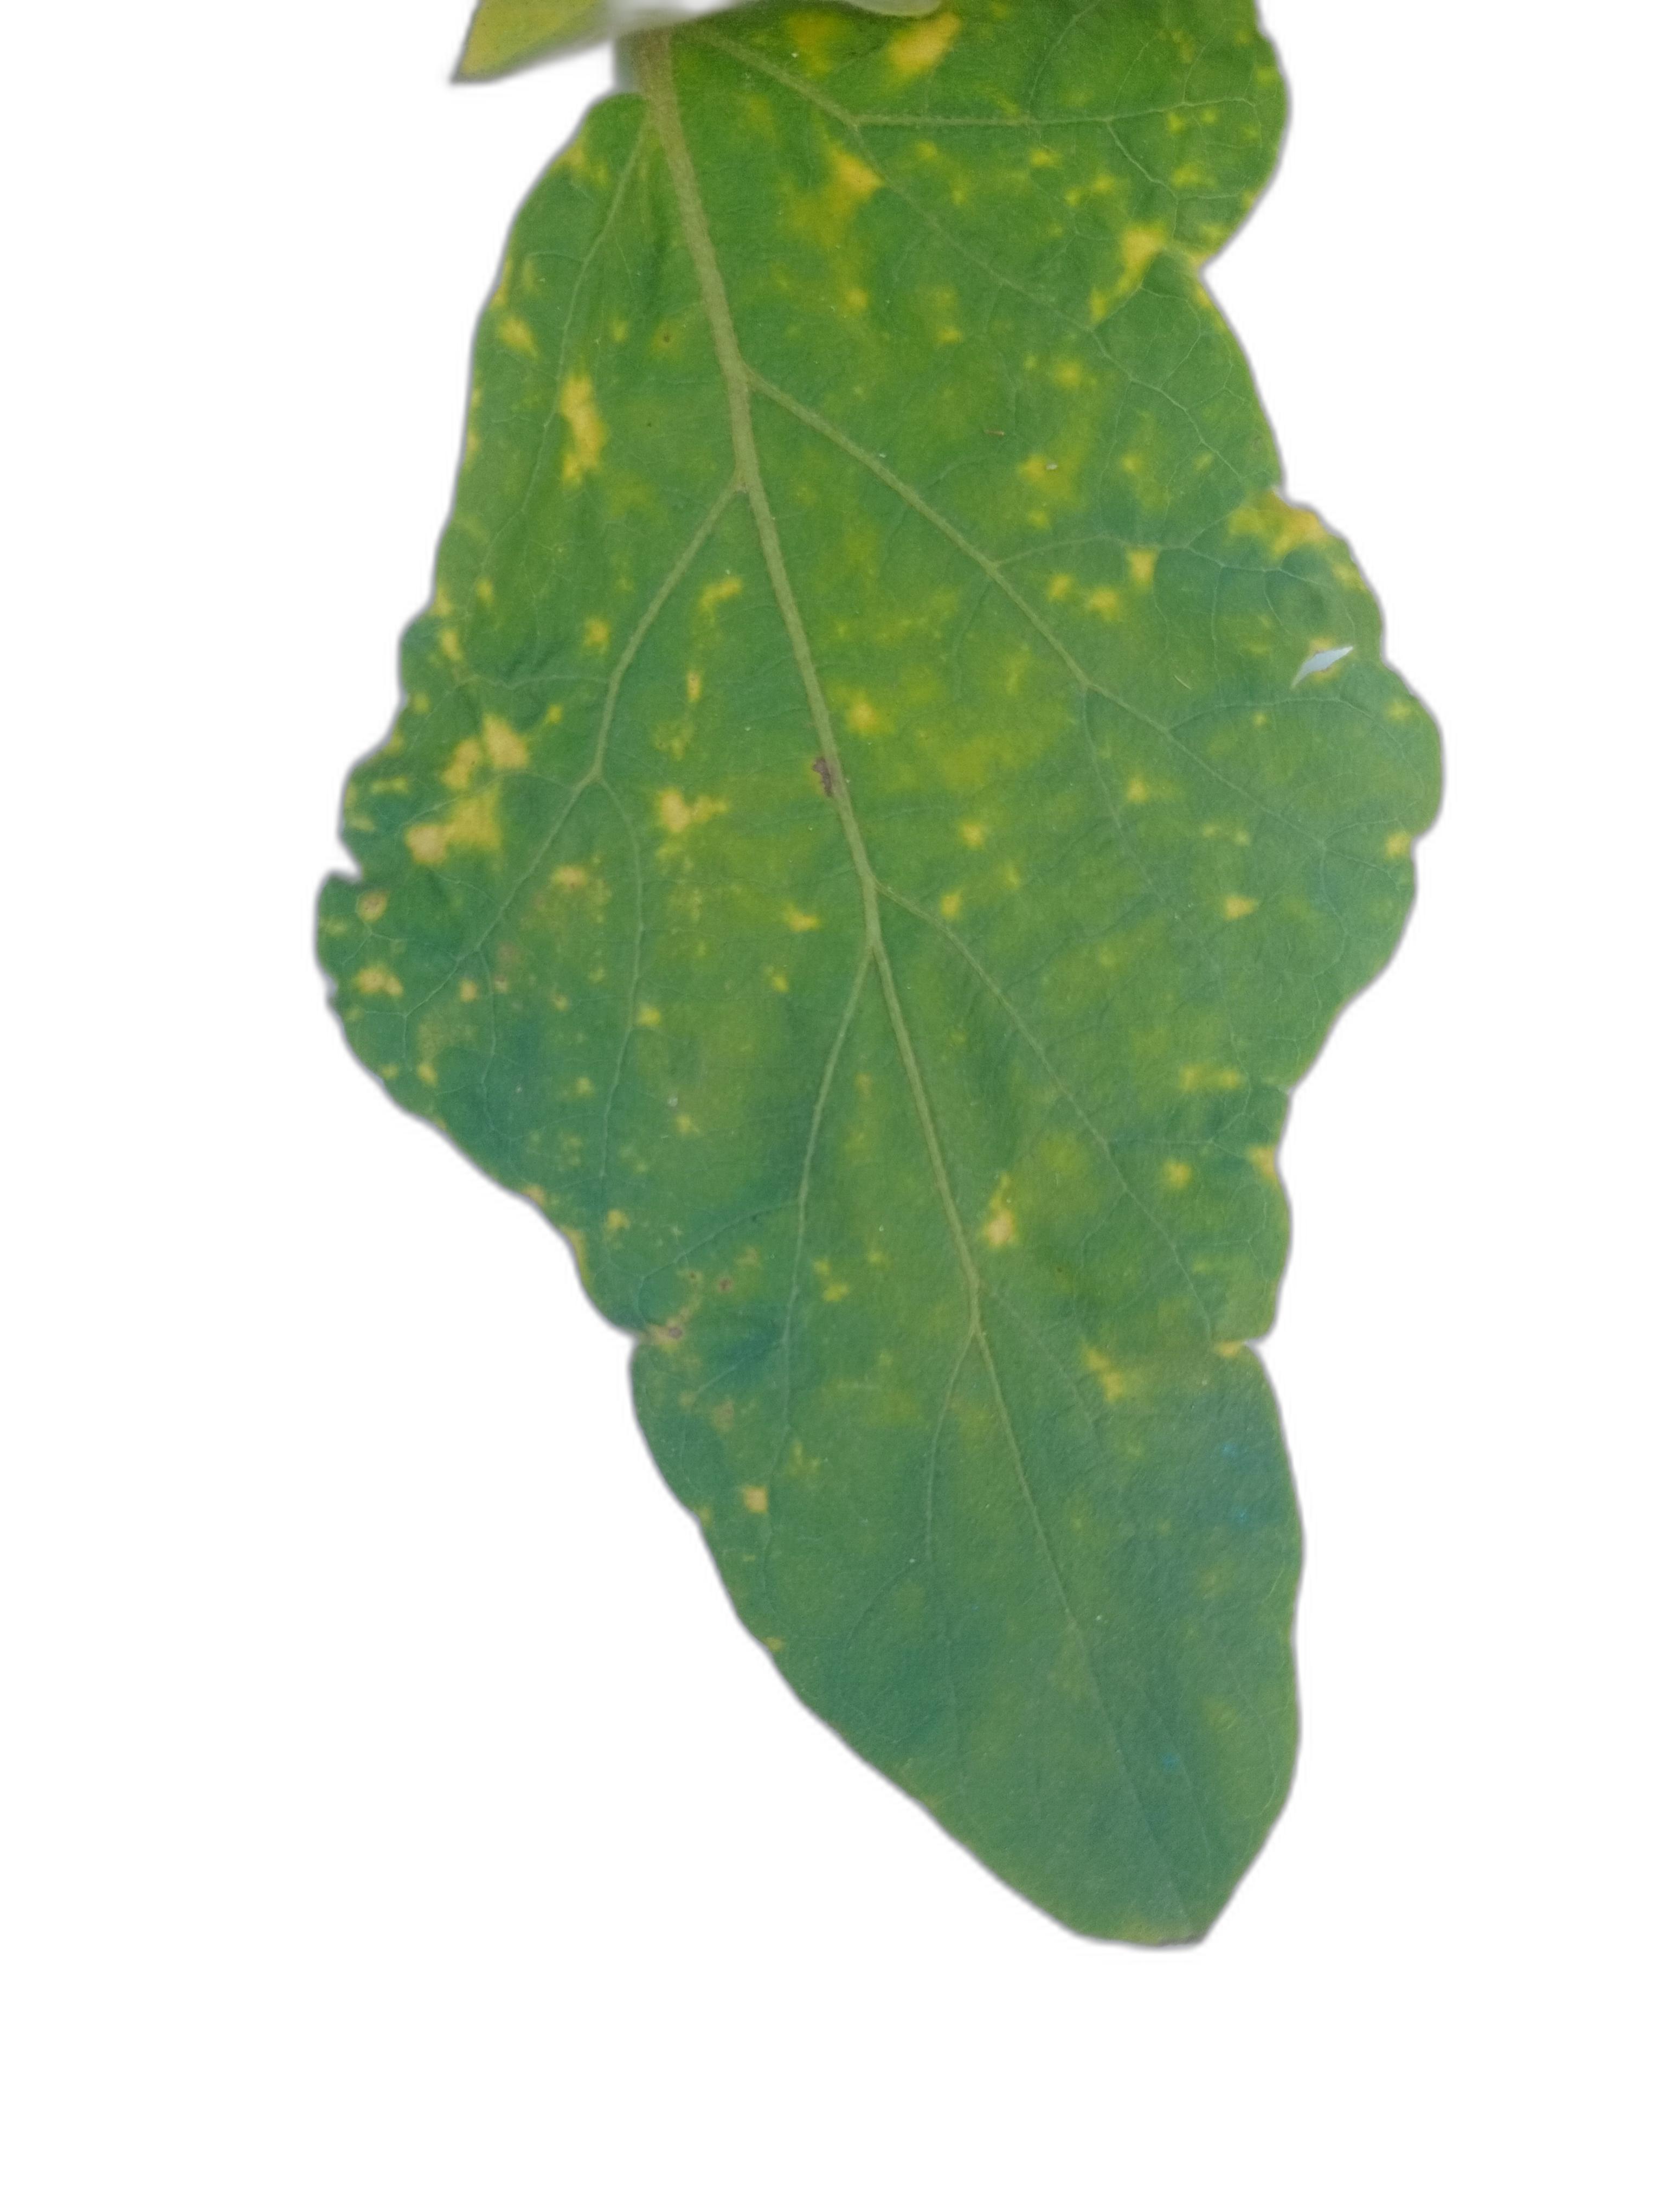
Label: Mosaic Virus Disease